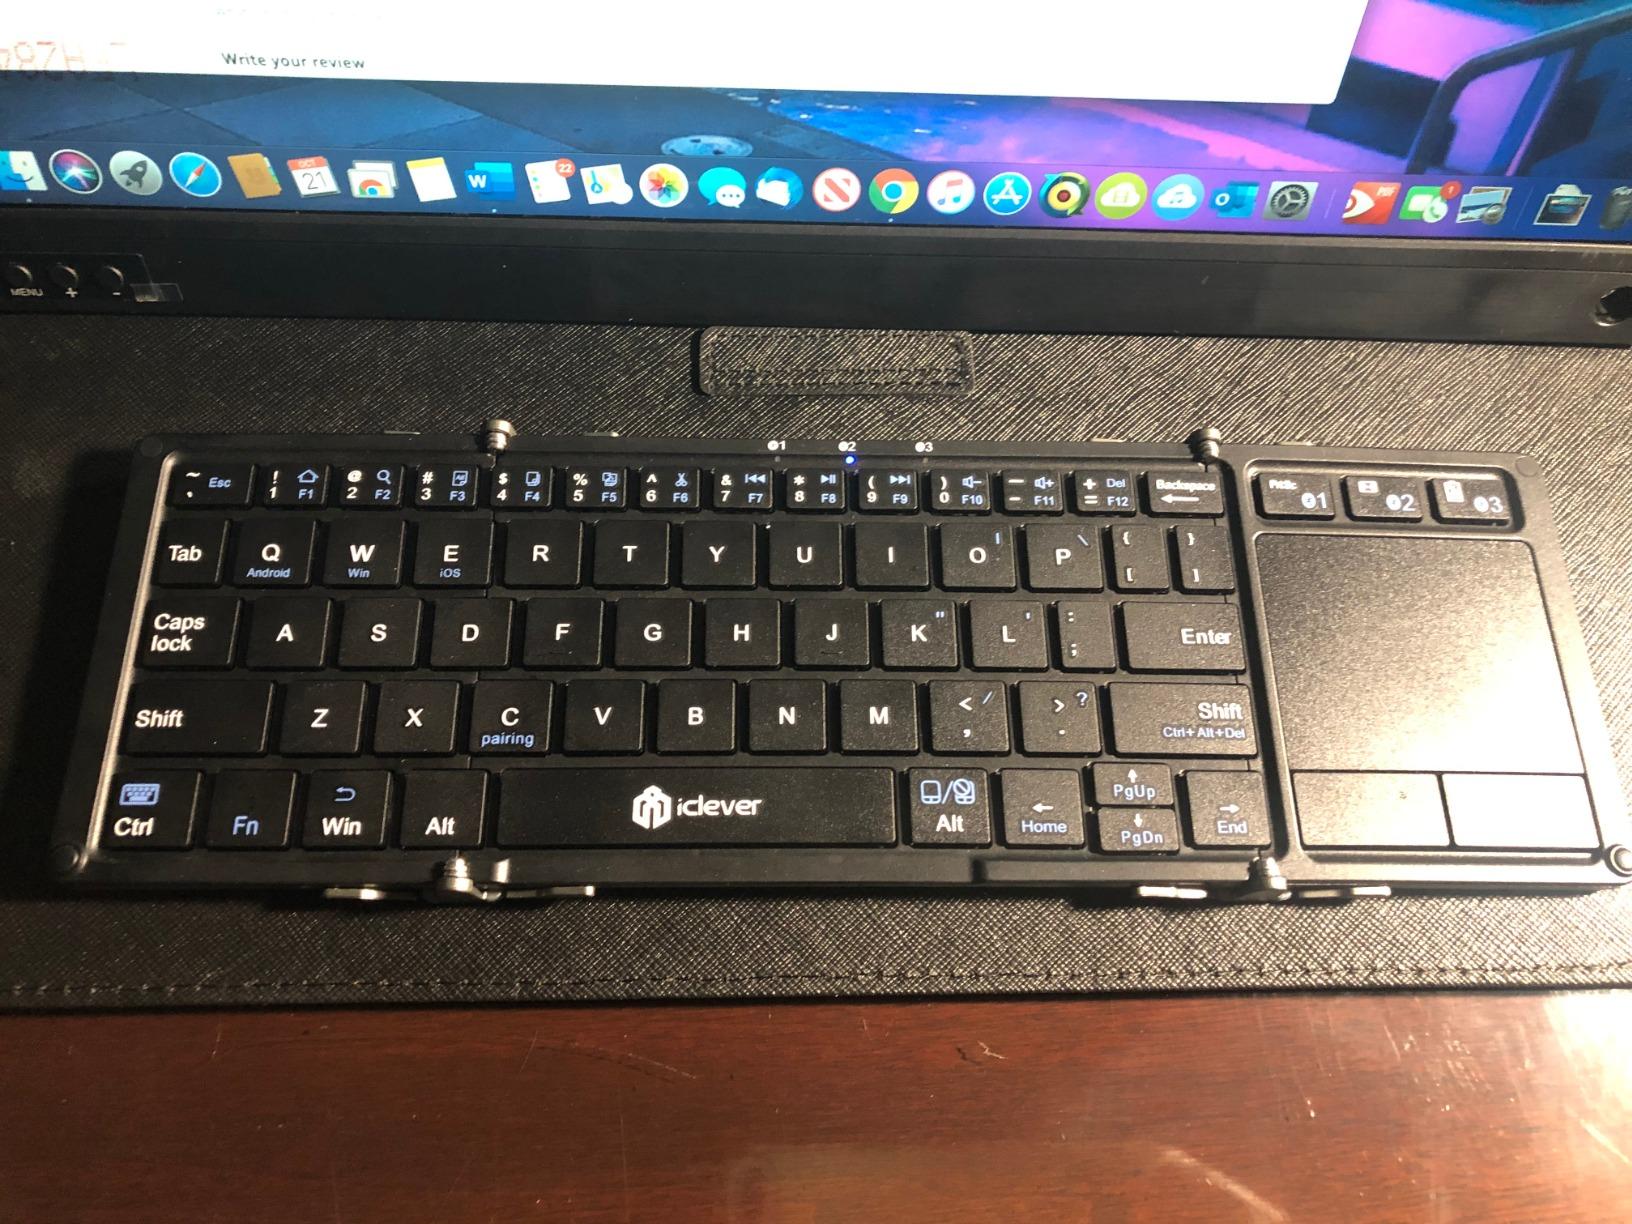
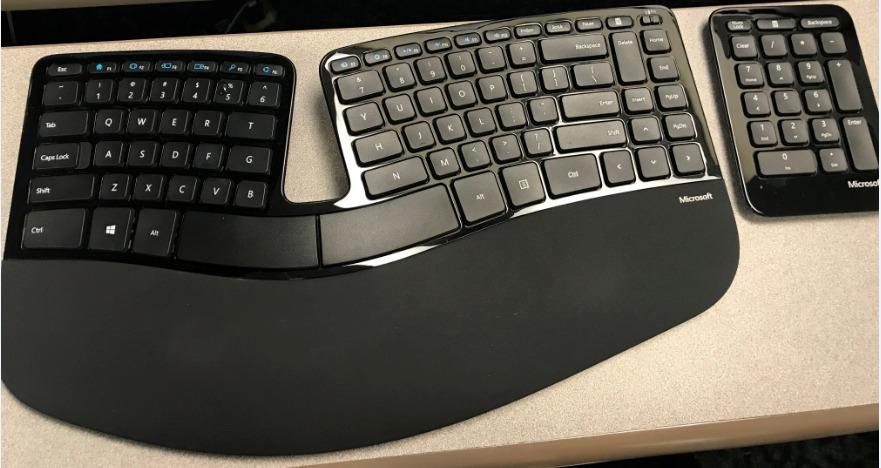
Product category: keyboard
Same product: no